Ziyang Bridge

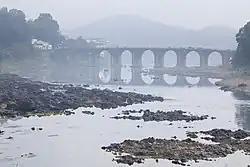
Ziyang Bridge in November 2016

The Ziyang Bridge is a historic stone arch bridge over the in the town of Huicheng, She County, Anhui, China.